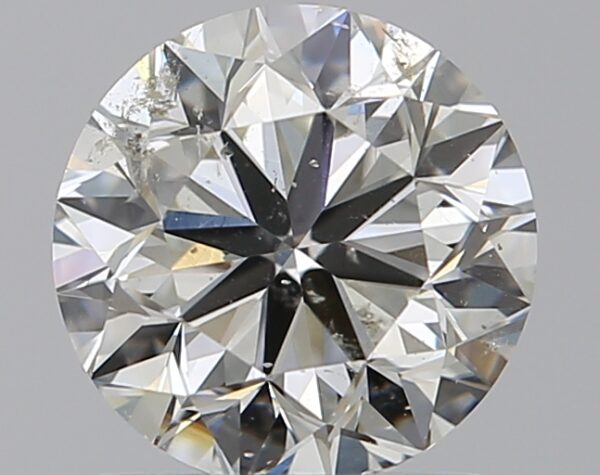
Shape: round
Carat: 1.2
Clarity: SI2
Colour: J
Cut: VG
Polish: EX
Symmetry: EX
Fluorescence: M
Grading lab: GIA
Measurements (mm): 6.59 x 6.64 x 4.26